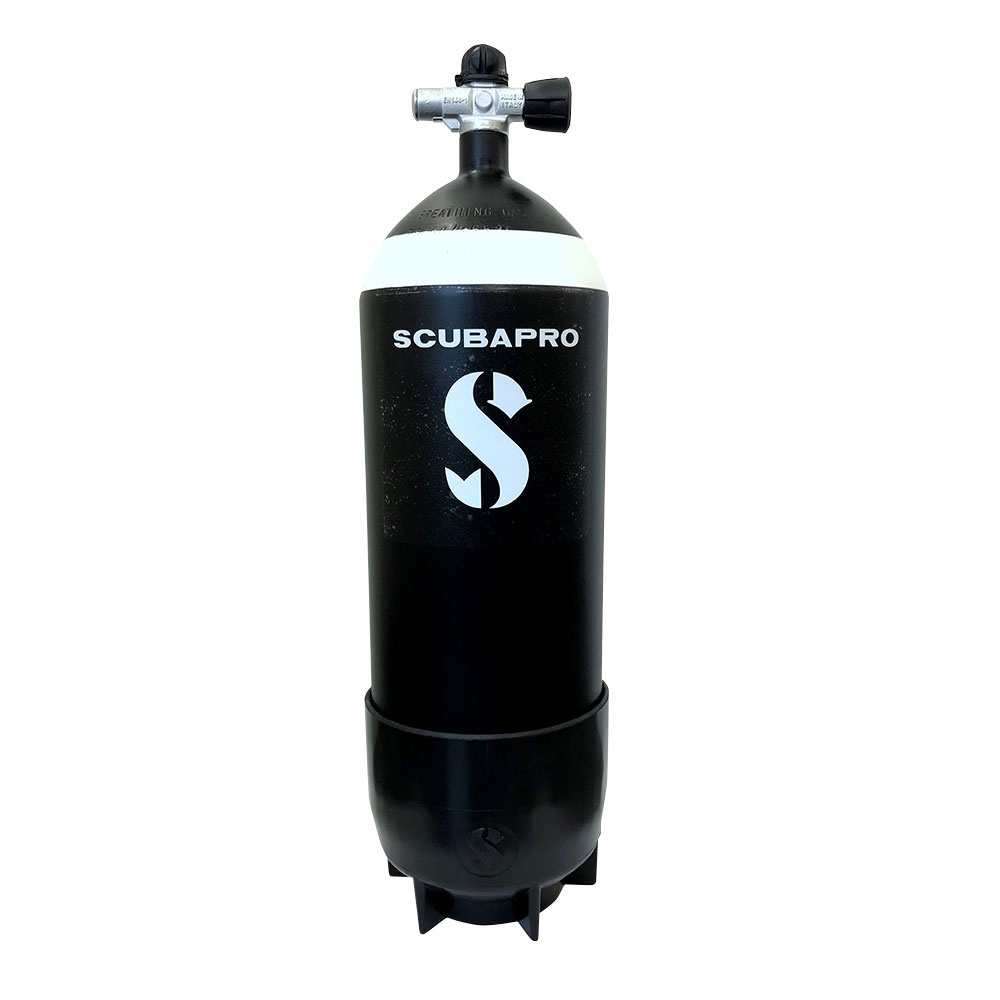
Dykkerflaske Scubapro 15 L 232 bar
15 liter 232 bar stålflaske med dobbeltventil og standfod Bærehåndtag medfølger ikke. Flasken leveres uden luft, da vi ikke har lov til at sende flasker med tryk. Det er ikke muligt at sende flasken til en GLS Pakkeshop, da pakken kommer til at veje mere en de 20 kg. som de må håndtere i Pakkeshoppen.
Brand: Scubapro
Category: Sporting Goods > Outdoor Recreation > Boating & Water Sports > Diving & Snorkeling